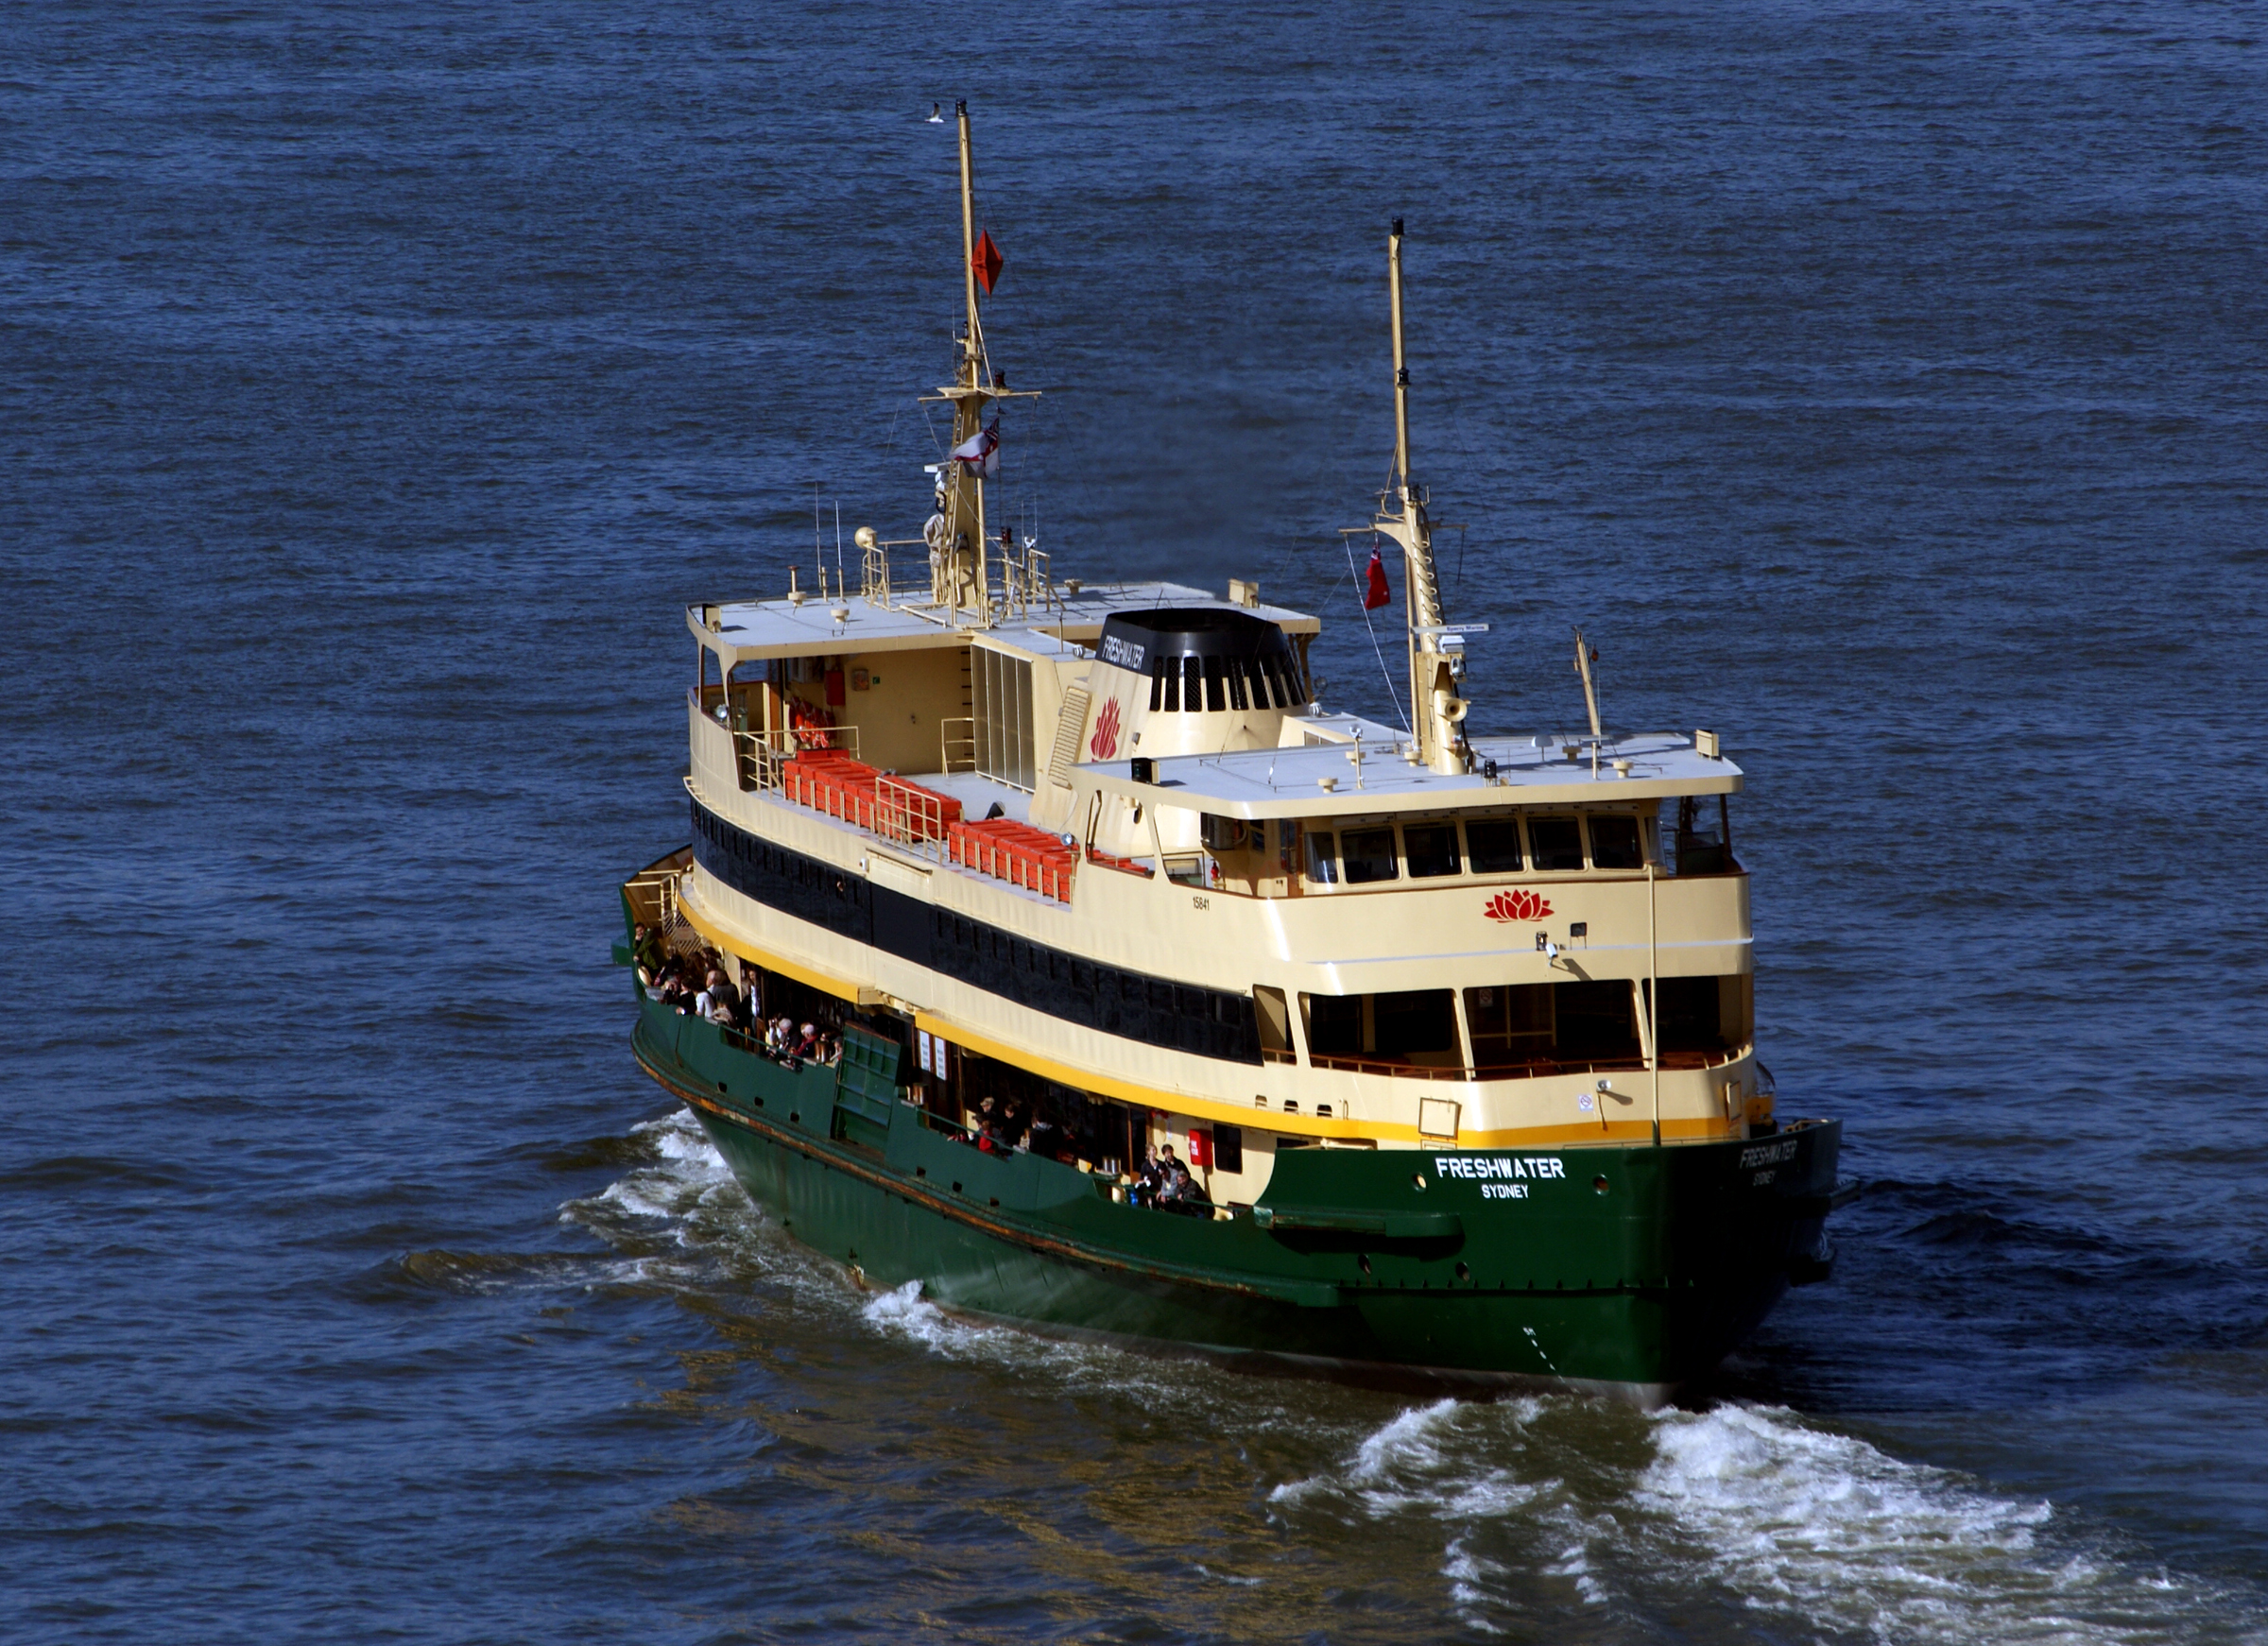
sea, boat, ship, transport, vehicle, yacht, sydney, harbor, cargo ship, ferry, boats, publictransport, trains, channel, tugboat, trams, ferries, manlyferry, buses, watercraft, sydneyharbour, harbourcruisesydney, sydneyferries, fishing vessel, motor ship, passenger ship, freight transport, pilot boat, fishing trawler, research vessel, anchor handling tug supply vessel, platform supply vessel